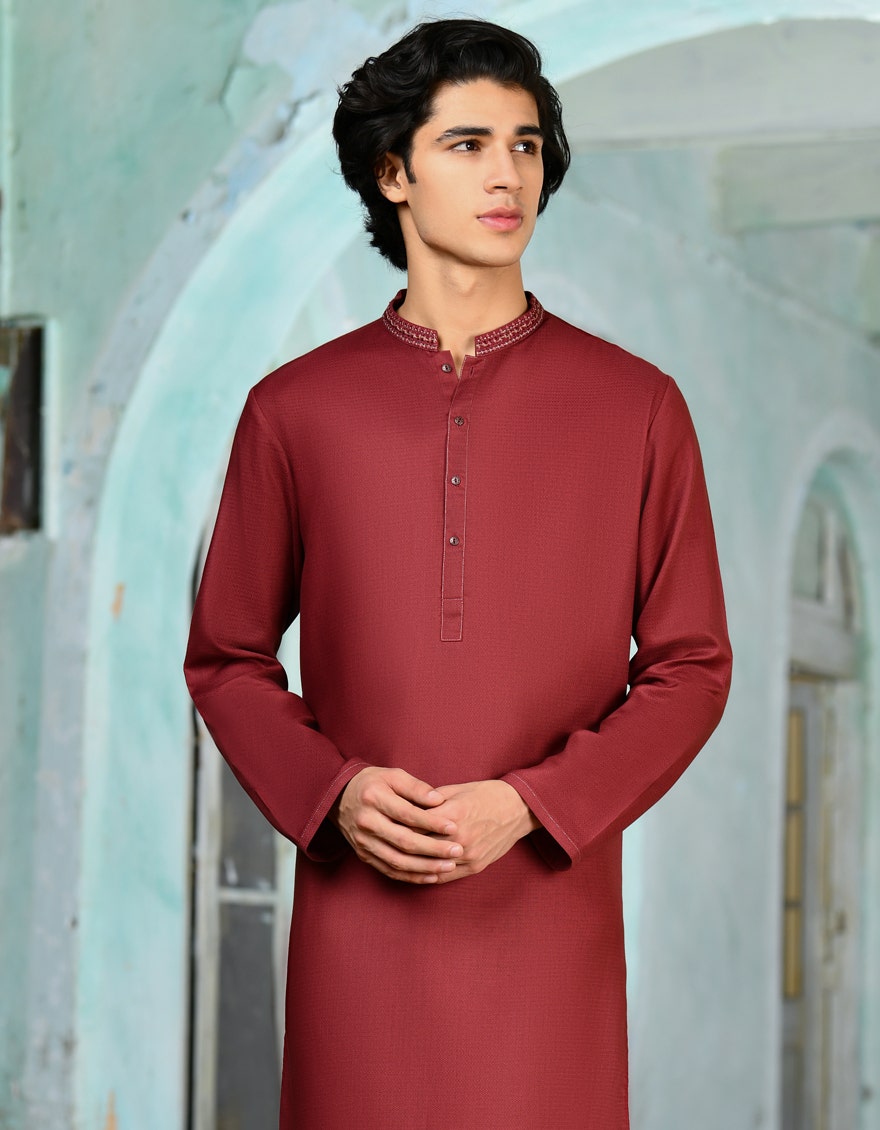
burgundy kurta